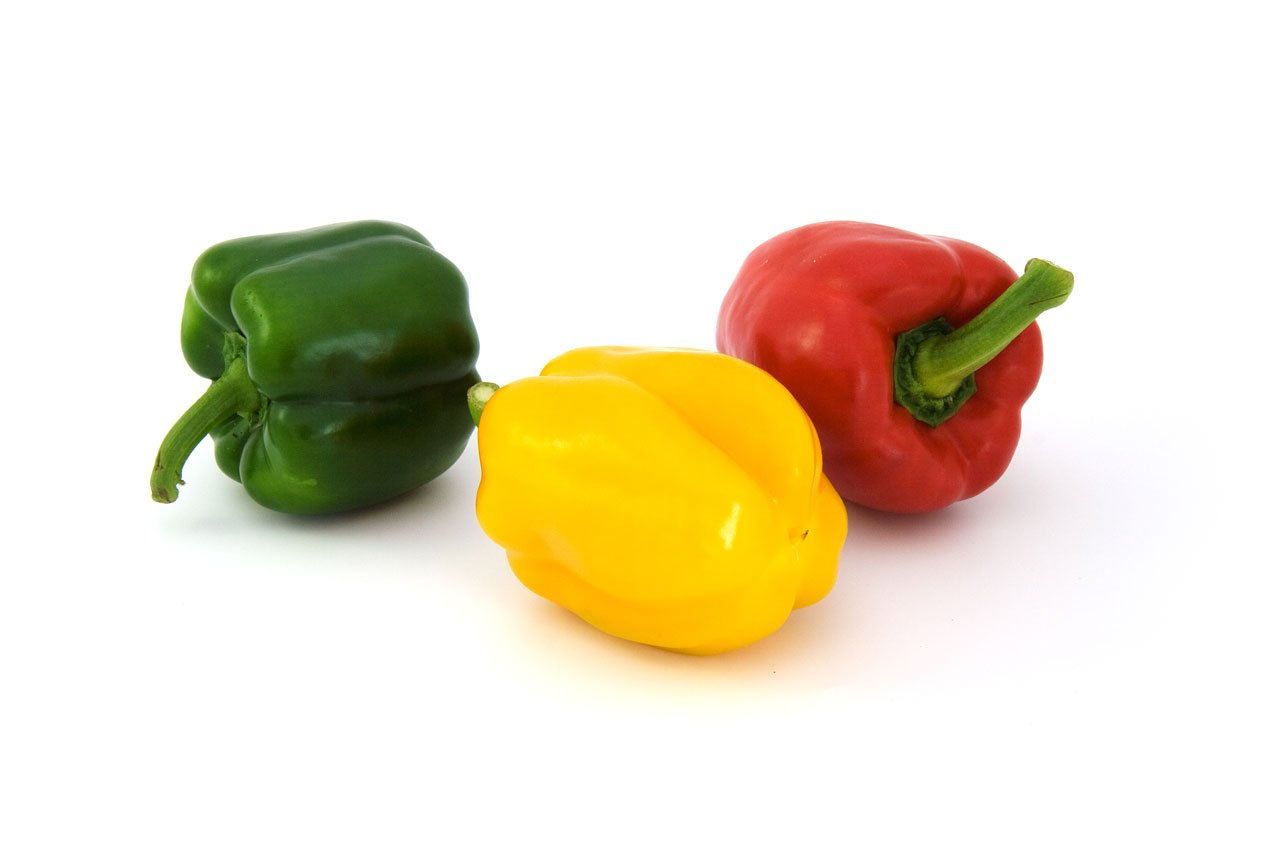
plant, food, green, pepper, red, produce, vegetable, colorful, yellow, peppers, bell pepper, paprika, flowering plant, chili pepper, yellow pepper, land plant, peperoncini, bell peppers and chili peppers, pimiento, habanero chili